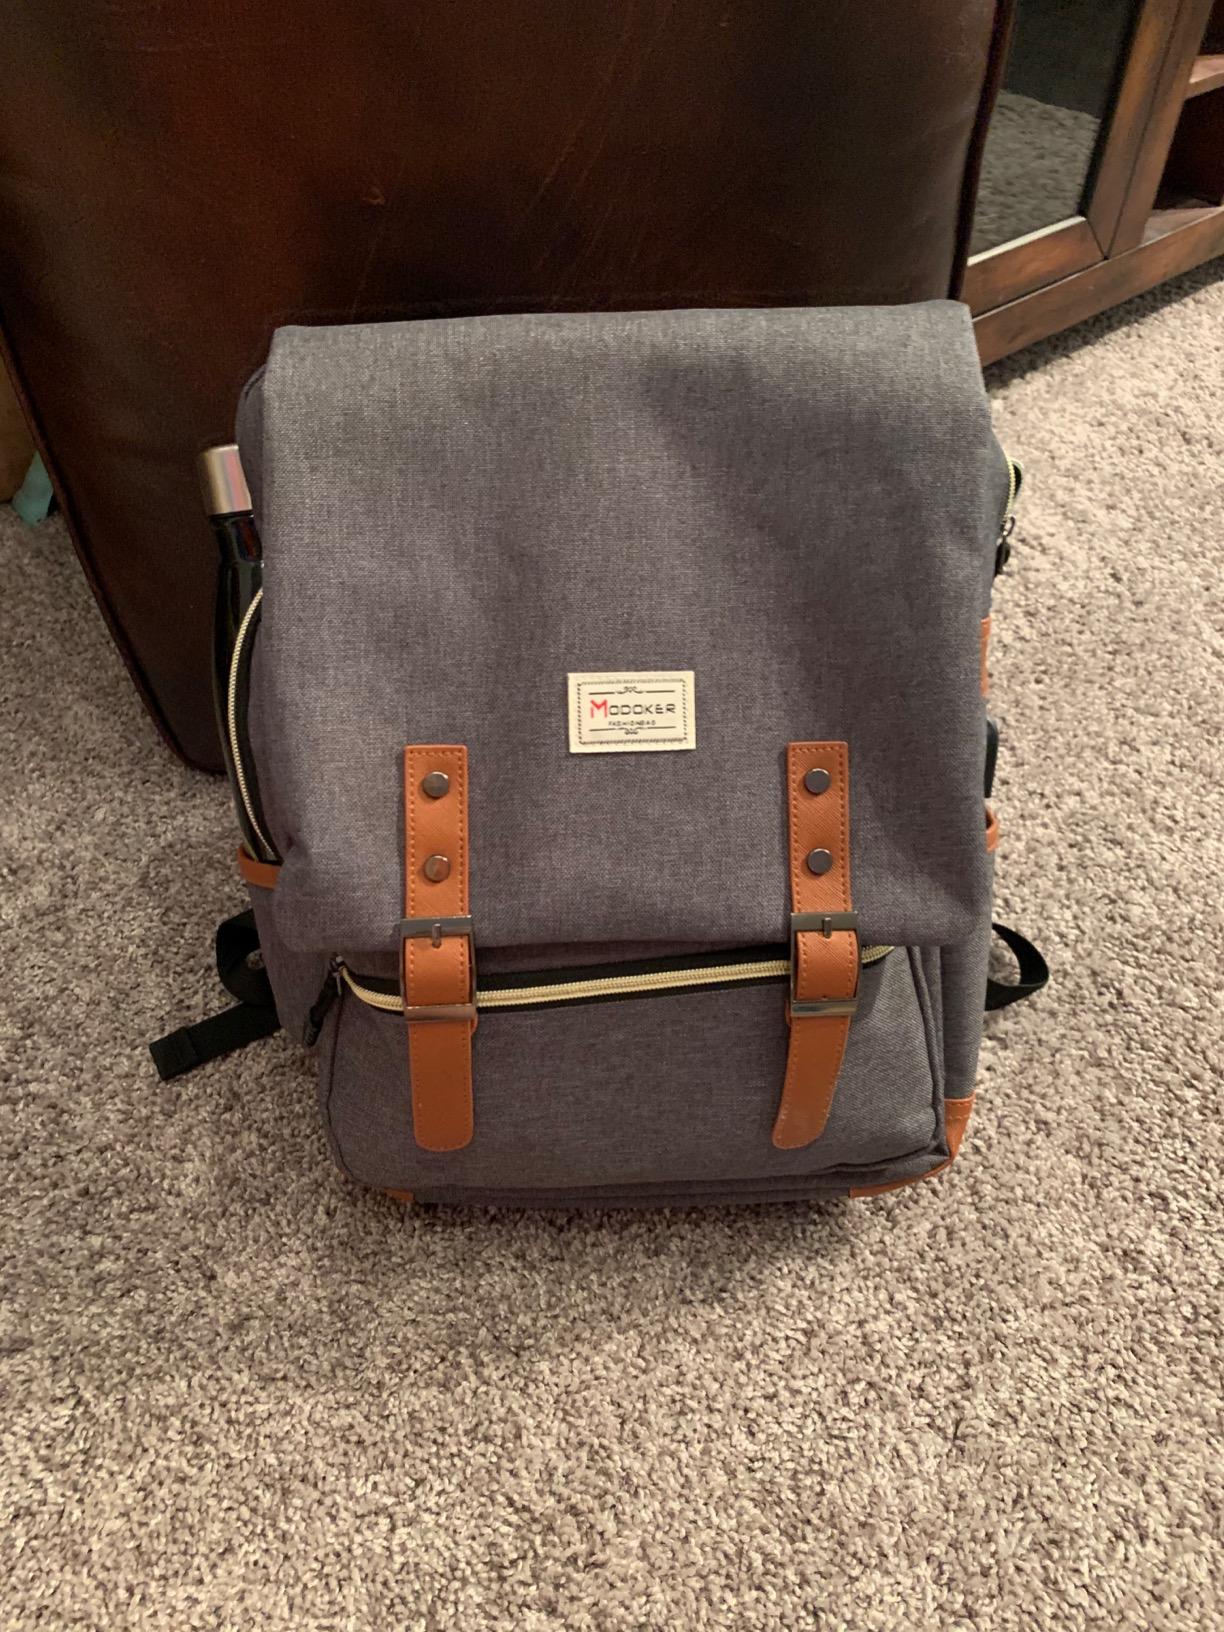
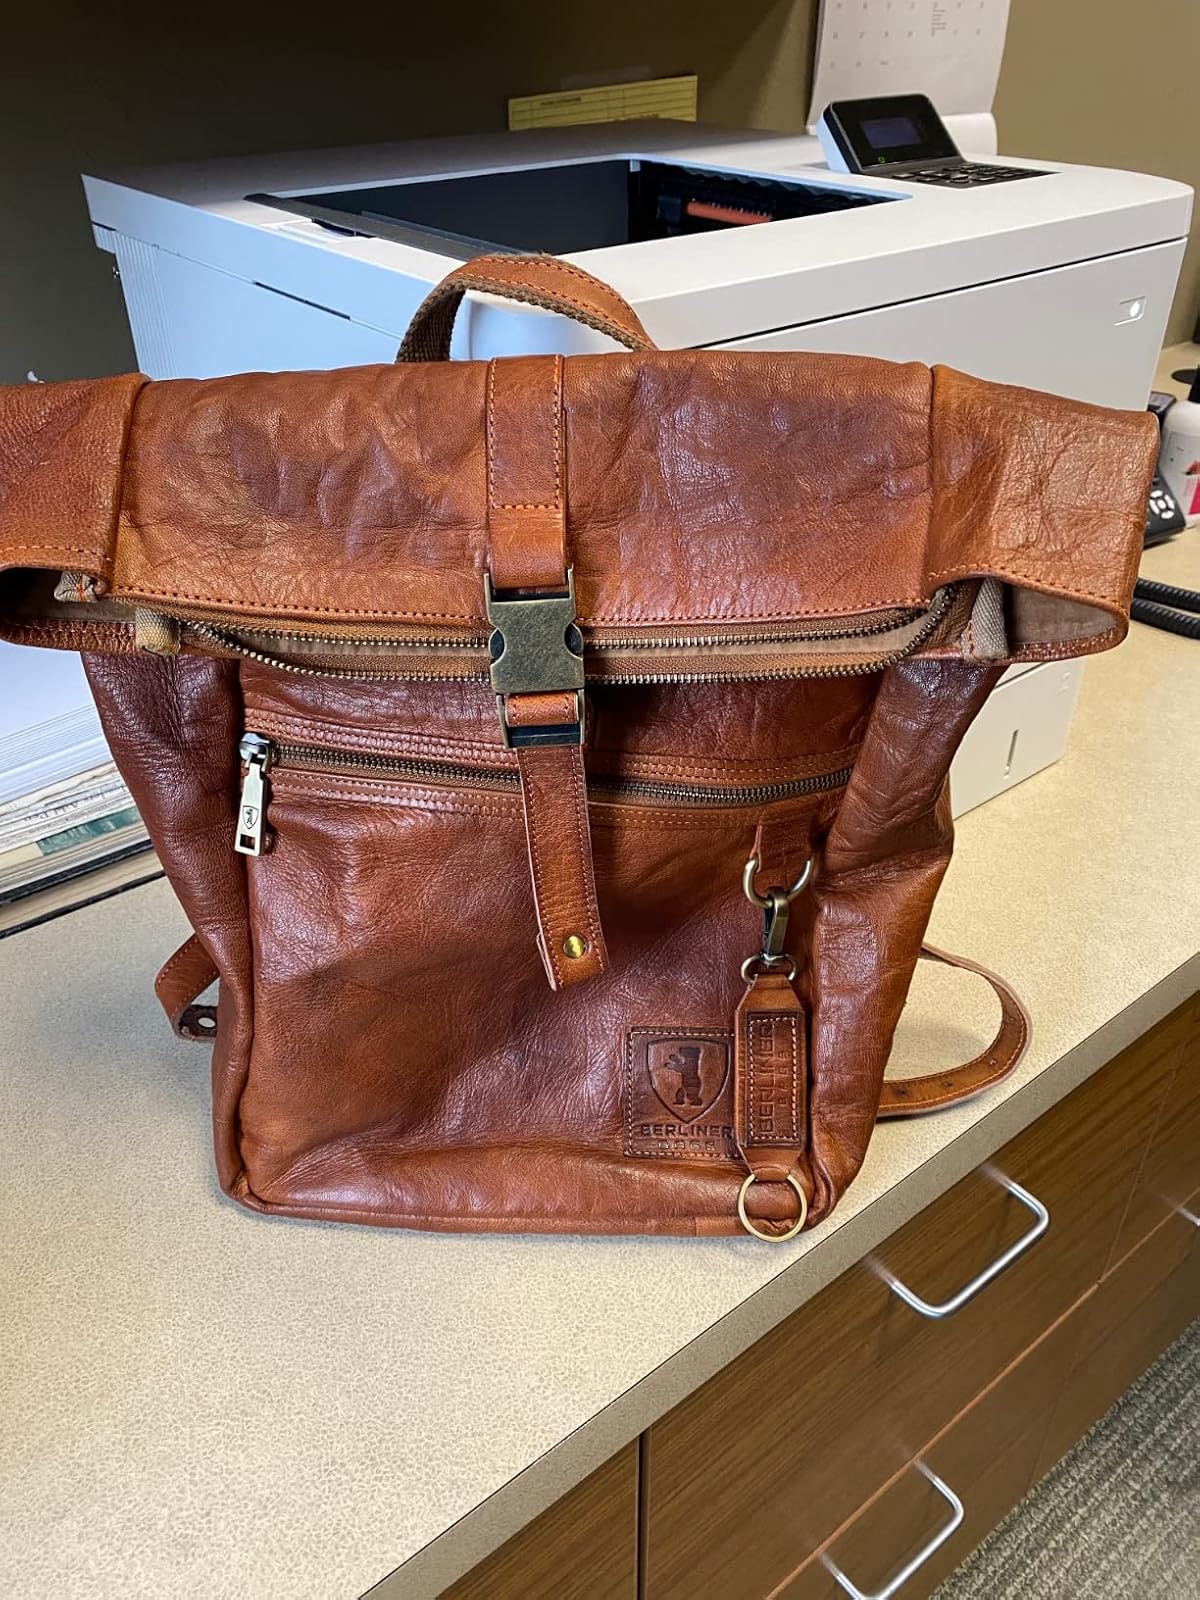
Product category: bag
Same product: no